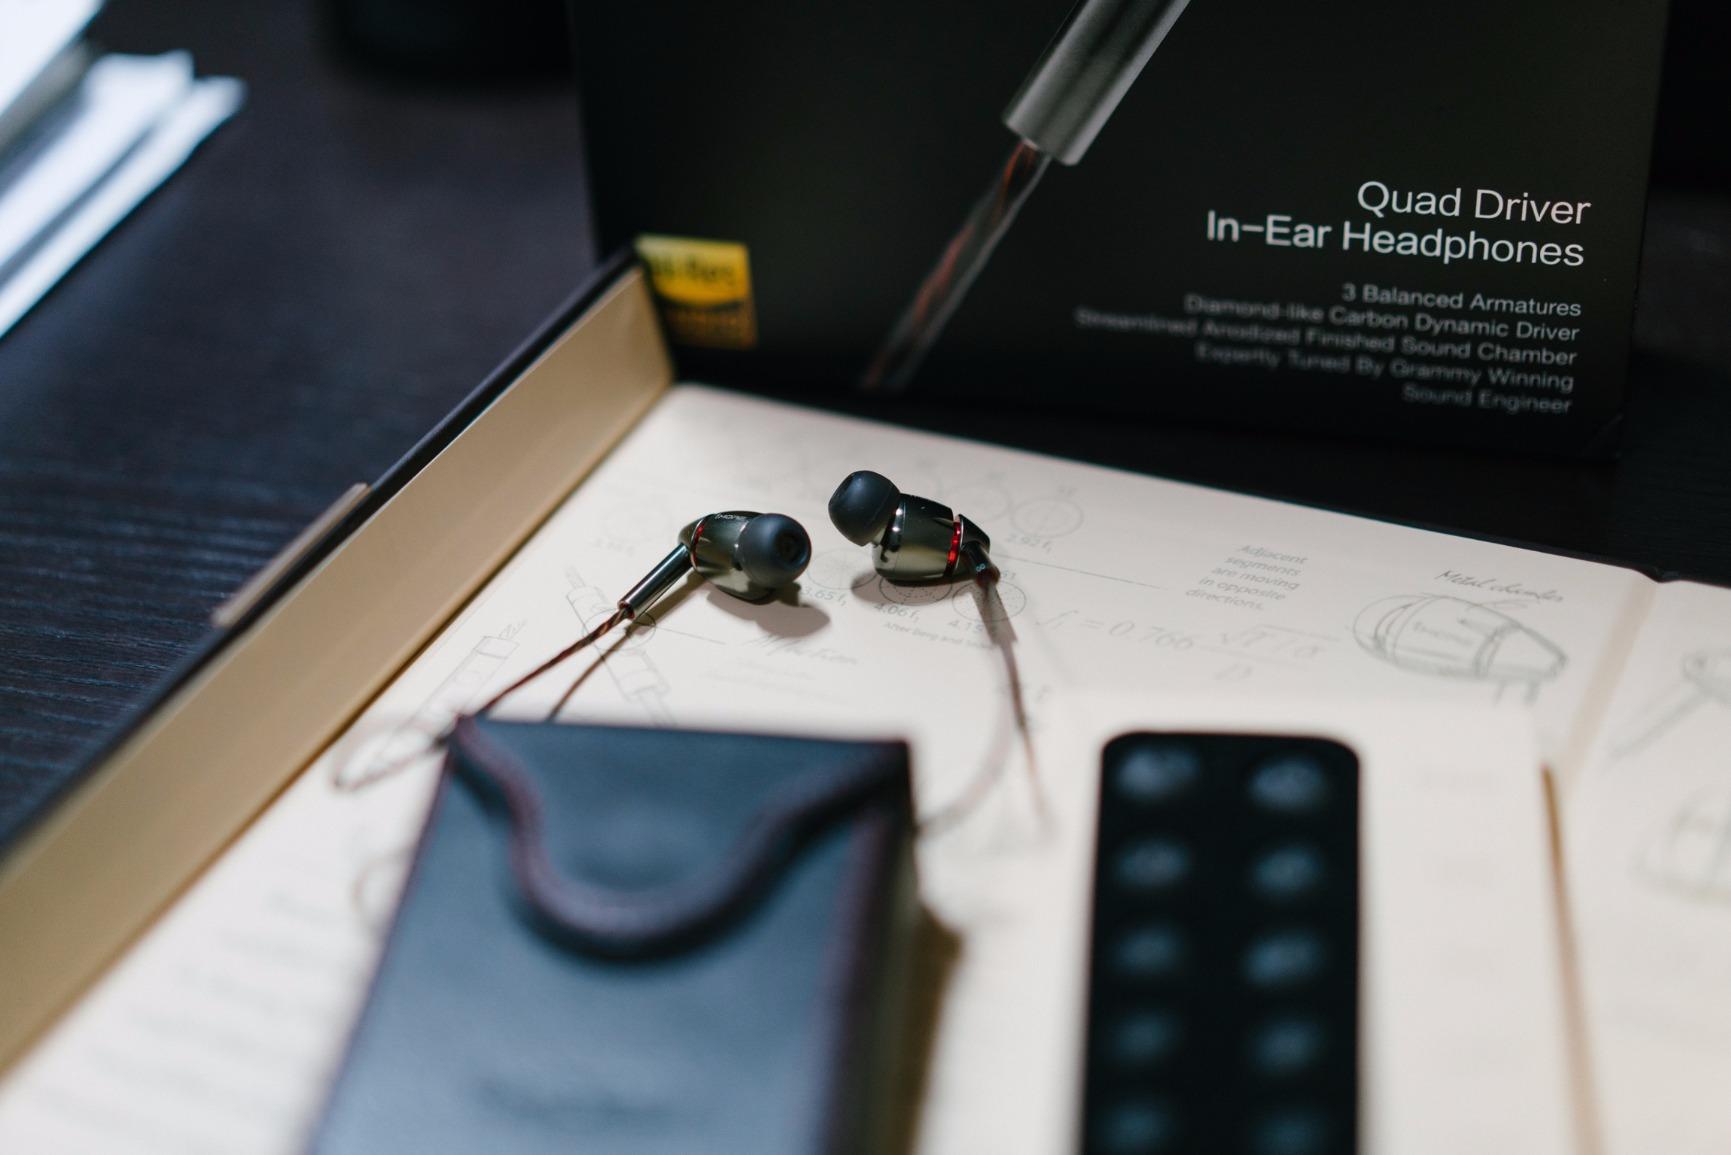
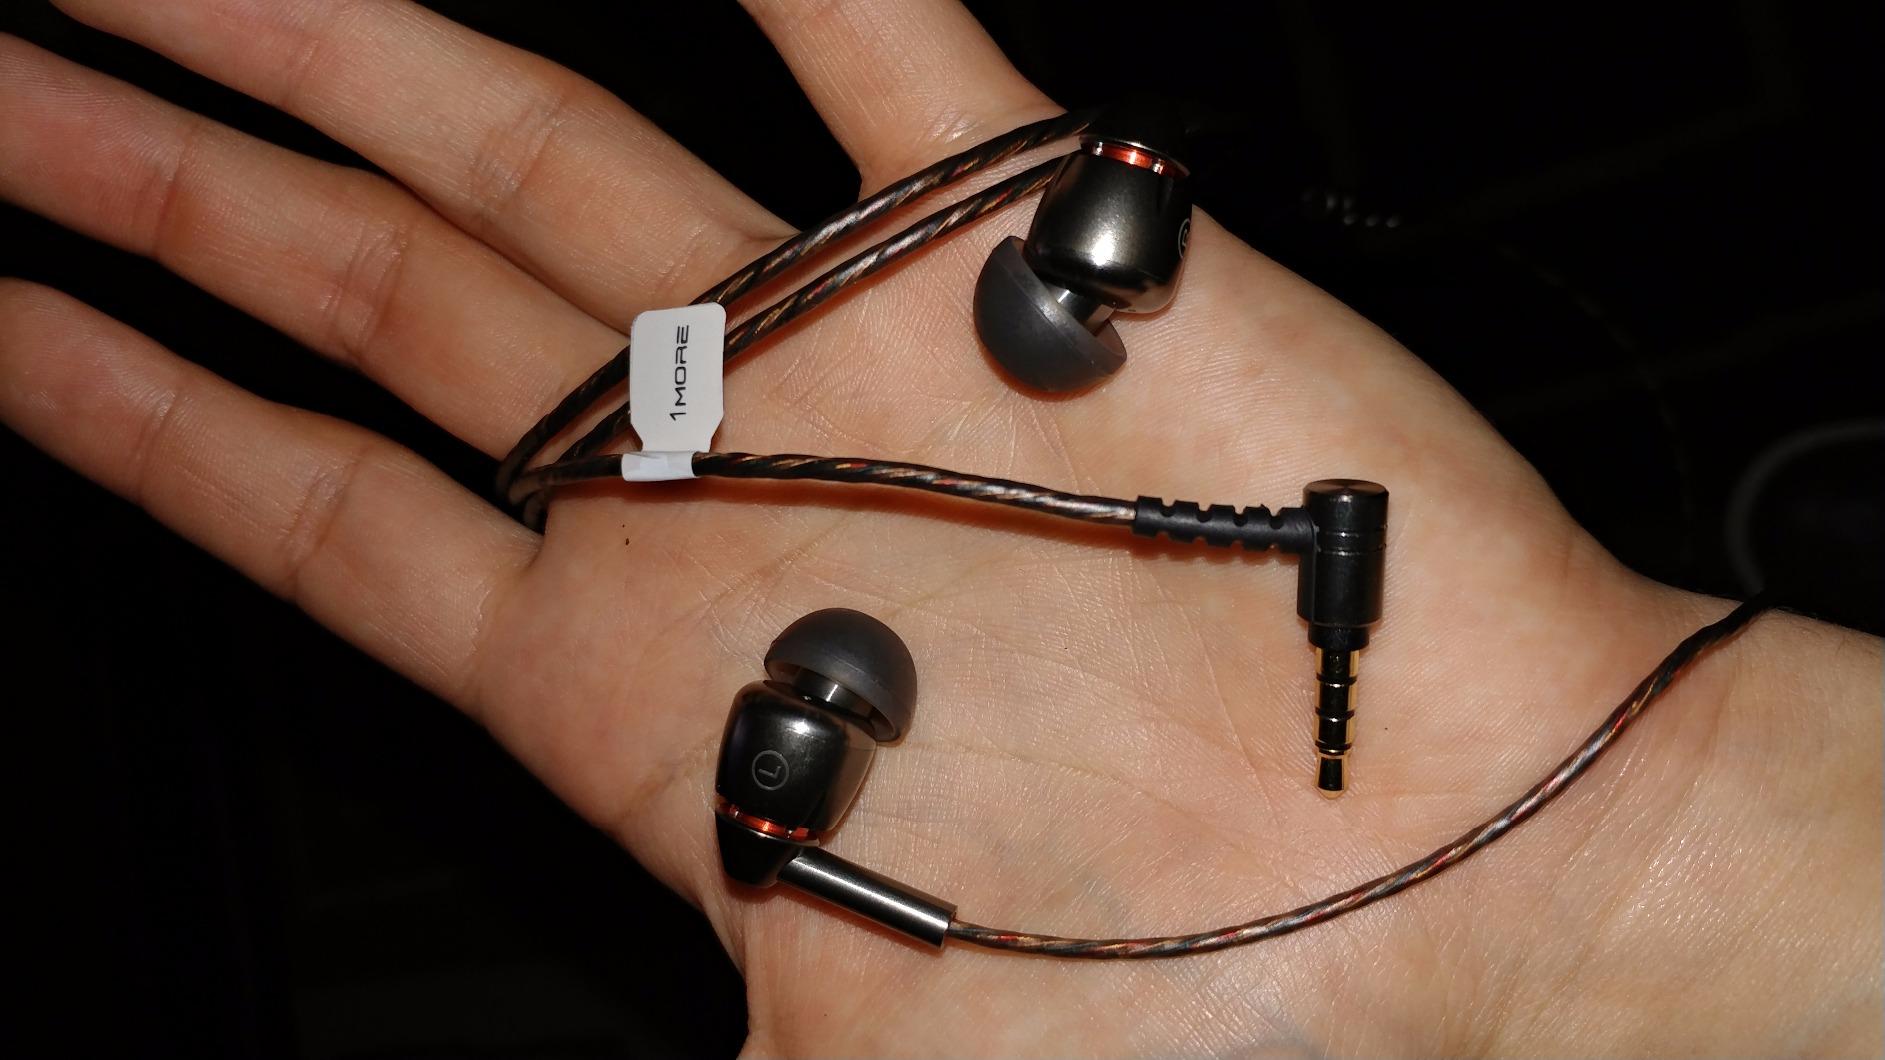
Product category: headphones
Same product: yes